Second War of Scottish Independence

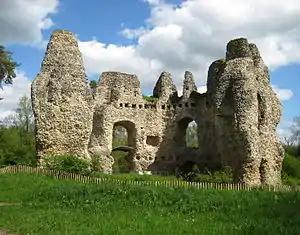

In July 1346 Edward III landed in Normandy with an army of 15,000. Philip pleaded with David to fulfil Scottish obligations under the Auld Alliance and invade England: "I beg you, I implore you... Do for me what I would willingly do for you in such a crisis and do it as quickly... as you are able." As the English had also committed troops to Gascony, Brittany and Flanders, Philip described northern England as "a defenceless void". David felt certain few English troops would be left to defend the rich northern English cities, but when the Scots probed into northern England they were sharply rebuffed by the local defenders. David agreed a truce, to last until 29 September, to allow him to fully mobilise the Scottish army.